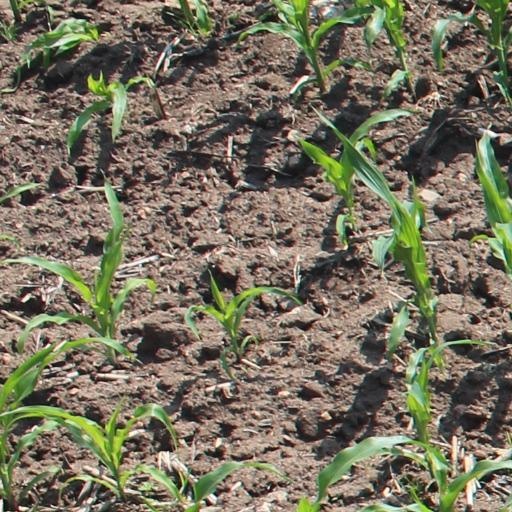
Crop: maize; corn